Vela Luka Bay

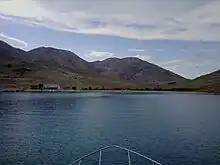
Beach from the water

In the area between Vele and Male Luke, which is called Bosar, in ancient times there was a Roman settlement. It is thought to have been used to oversee the strategically important Senj Gate on the mainland. The remains of Roman clay and counterfeit Roman coins were found in this area. Also found was golden Byzantine money, which is in favor of the theory that during the time of Byzantine rule on Krk there was also a settlement which in the local legends has the name Corinthia., In addition, the ruins of a Byzantine fortress from the time of Emperor Justinian (6th century) on the hill above the remains of this settlement are. Out of the settlements there were only rock clumps that point to the arrangement of former houses and buildings. Nearby close to the harbor of Mala Luka, remains of a Liburnian-era shipyard have been found.,